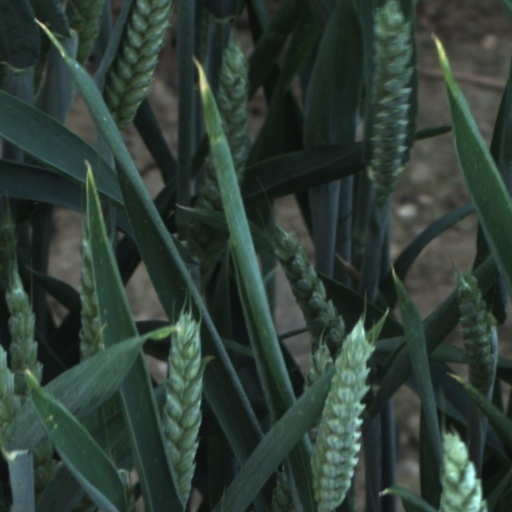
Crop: wheat